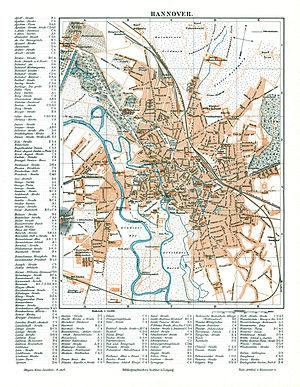
Hanovre plan de la ville 1888 à peu près